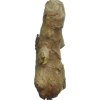
Label: ginger